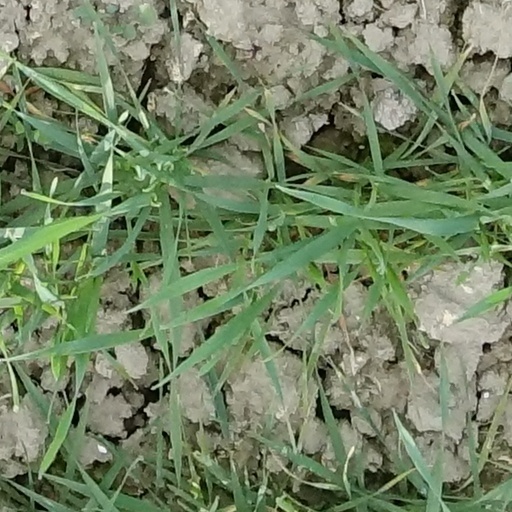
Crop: wheat